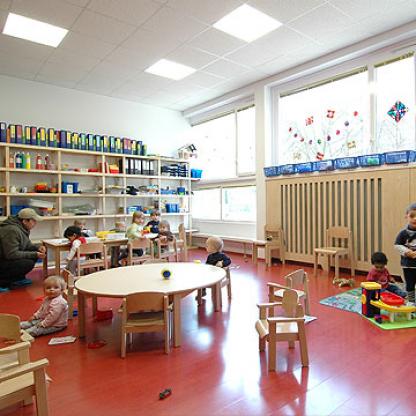
Scene: Indoor